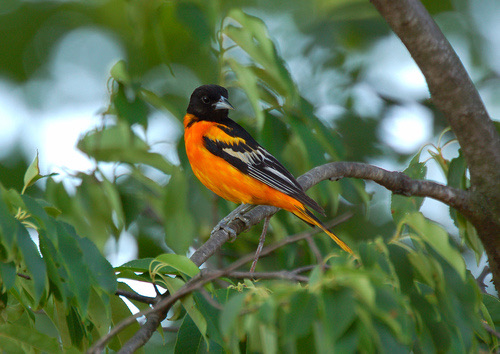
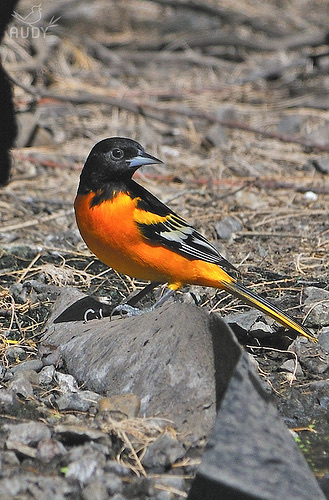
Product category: misc
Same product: yes